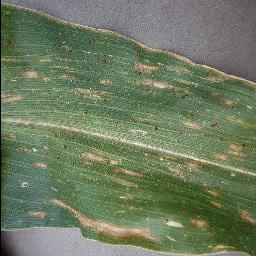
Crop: corn
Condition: (maize)_cercospora_spot_gray_spot